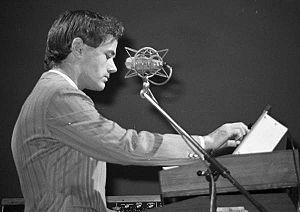
Ralf Hütter, lors d'un concert donné à Zürich en 1976.